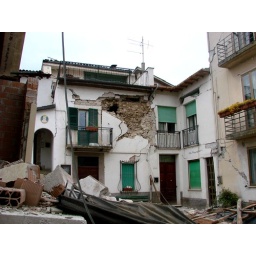
Damage to wall in URM building probably associated with 'hard-spot' repair, centee of Onna.